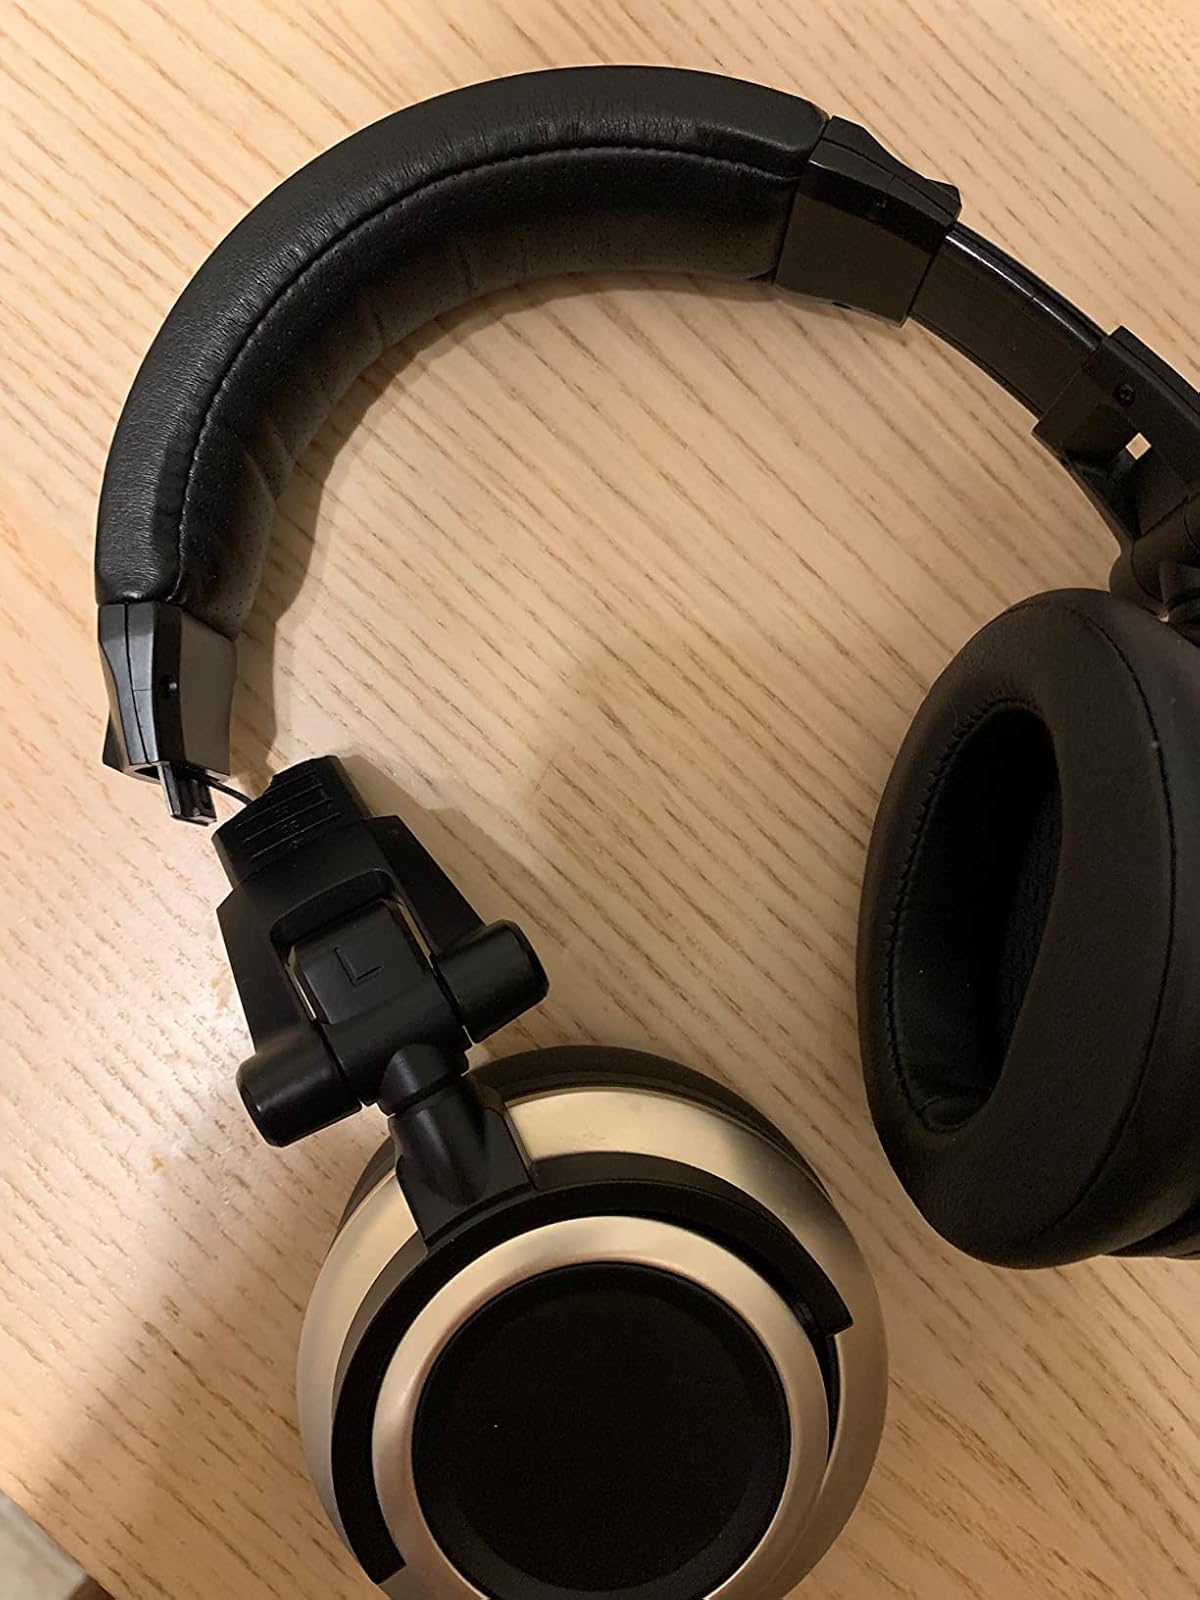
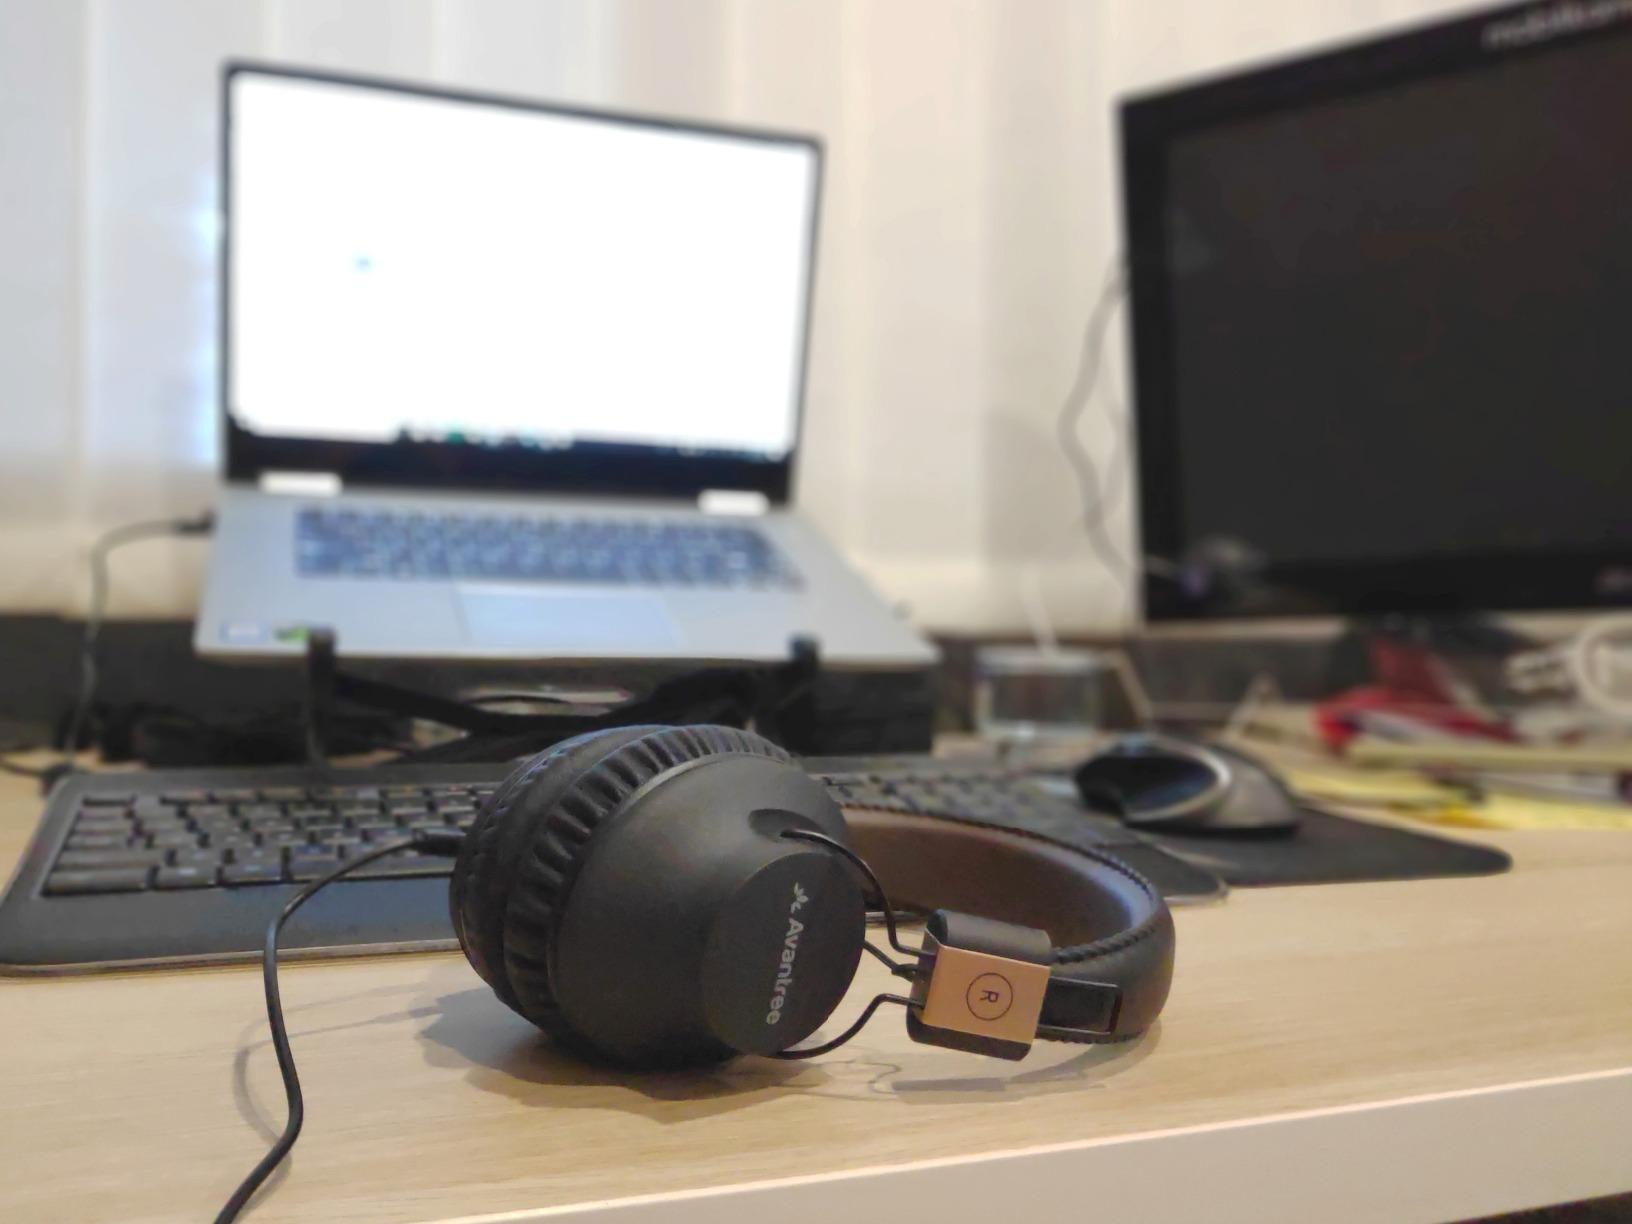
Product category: headphones
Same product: no